Heywood, Greater Manchester

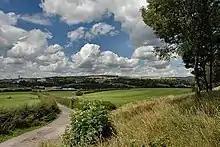
Ashworth Moor lies to the north of Heywood. It forms part of the green belt that surrounds the town.

In 2007 plans were announced to shake off an area's 'mill town' image and rejuvenate the town over a 10–15-year period to appeal to a younger generation. The plan involves creating new retail, business and community spaces, demolishing 300 flats and houses and replacing them with 1,000 new homes.